Answer in natural language. Considering the relative positions, where is artistic colourful white paper drawing scenario (marked B) with respect to black basic chair (marked C)? Choose between the following options: right or left
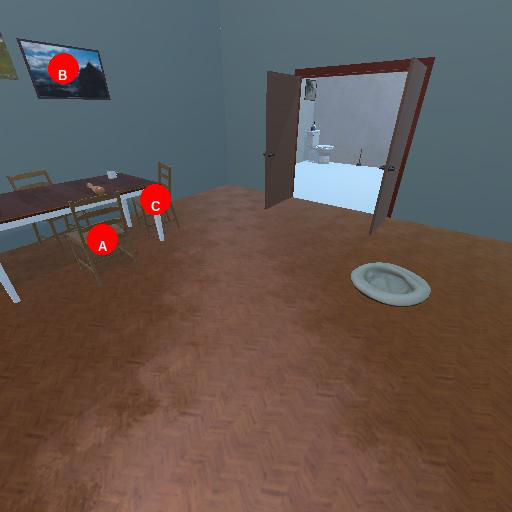
<answer>left</answer>